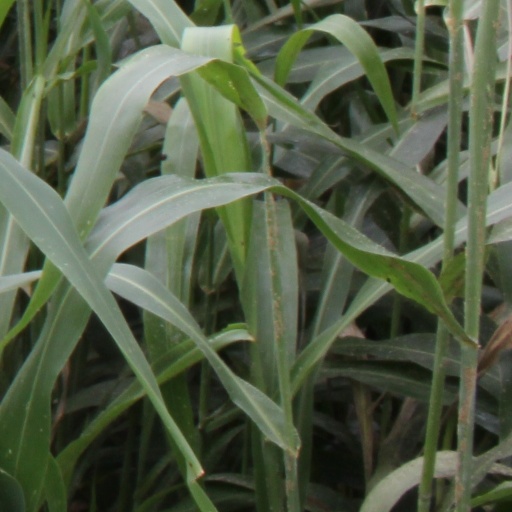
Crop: sorghum